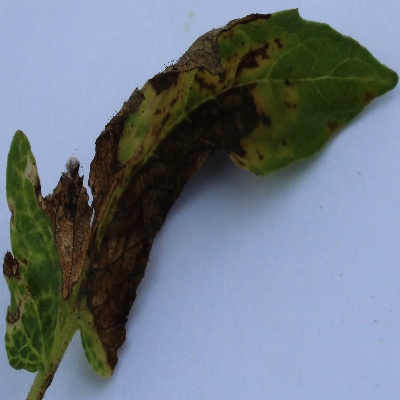
Crop: Tomato
Condition: septoria leaf spot